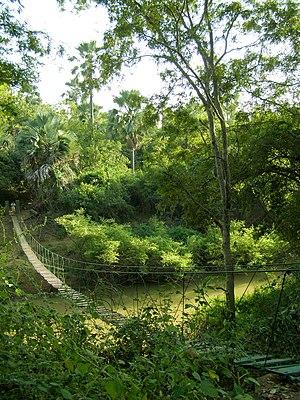
Pont suspendu «